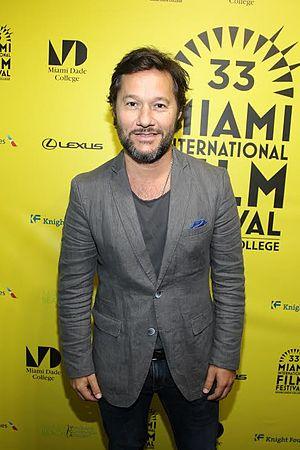
La voz... México est une émission de télévision mexicaine de télé-crochet musicale diffusée sur Azteca Uno.
Diego Antonio Caccia Torres, plus connu comme Diego Torres, né le 9 mars 1971 à Buenos Aires, est un acteur, chanteur et compositeur argentin. Sa mère, Lolita Torres, était une chanteuse populaire argentine. Il a écrit des chansons en espagnol telles que Color Esperanza, Sueños, Tratar De Estar Mejo et encore d'autres chansons qui parlent de l'amour et de l'optimisme.